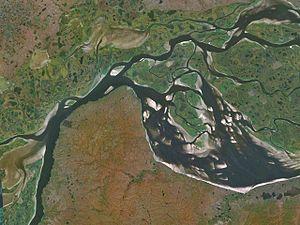
L'Ob ou Obi est un fleuve de Russie, le plus occidental des trois grands cours d'eau de Sibérie. À l'instar de l'Ienisseï et de la Léna, l'Ob, né dans l'Altaï et se jetant par un vaste estuaire dans la mer de Kara, s'écoule selon une direction sud-nord et arrose des espaces majoritairement caractérisés par les faibles altitudes, notamment lors de son passage dans la péninsule de Yamal.